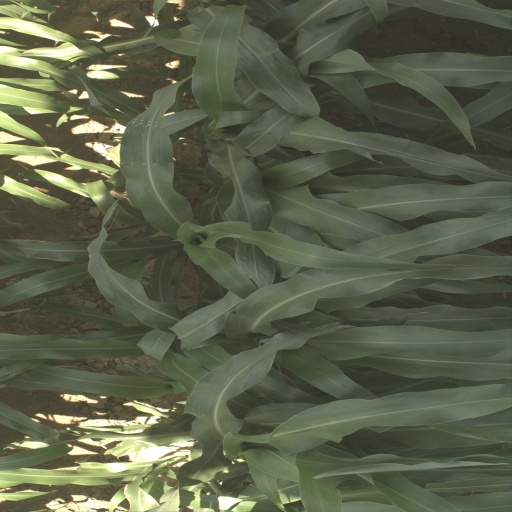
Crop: sorghum